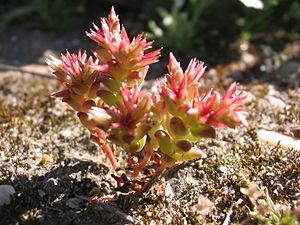
L'orpin rougeâtre, sédum rougeâtre ou orpin gazonnant est une plante de la famille des Crassulacées. Elle doit son nom à sa coloration fréquemment rougeâtre.